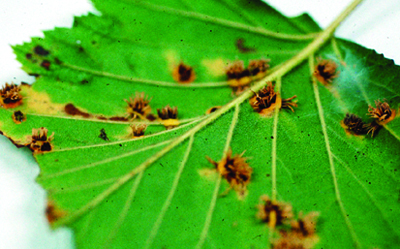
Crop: apple
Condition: rust